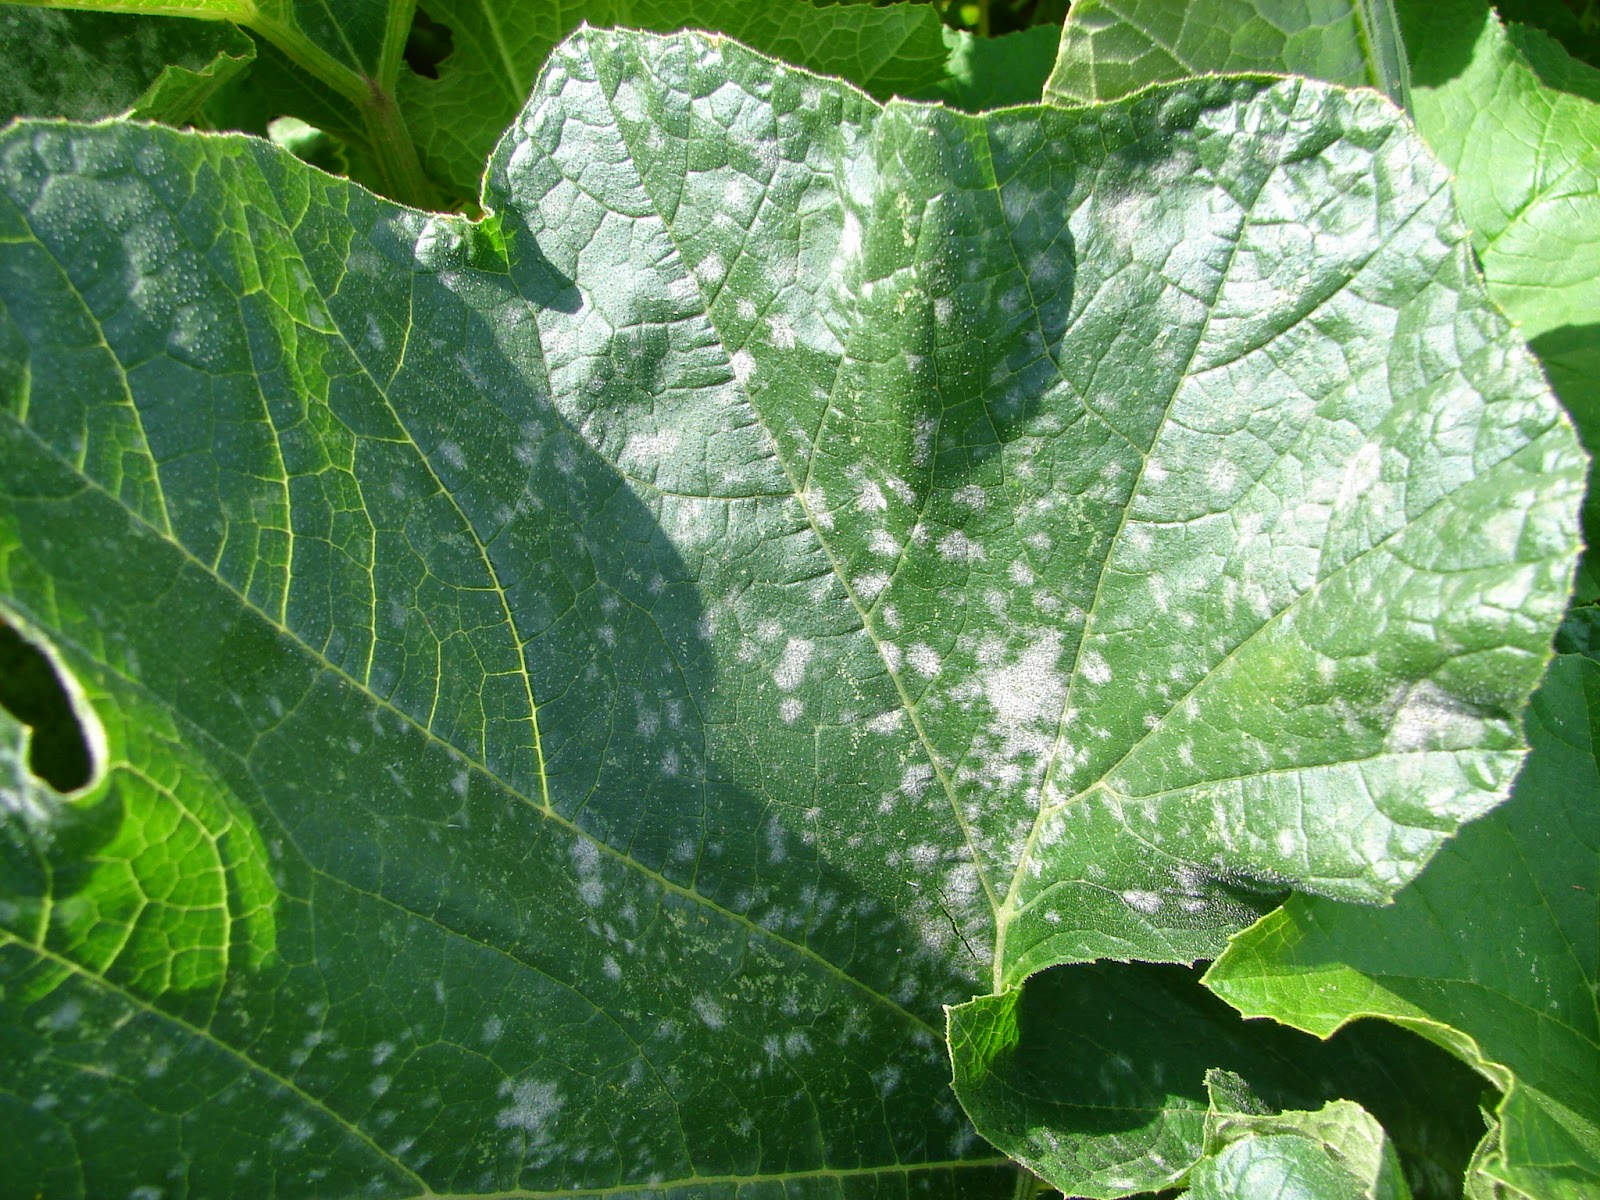
Labels: Squash Powdery mildew leaf